Nikos Kazantzakis

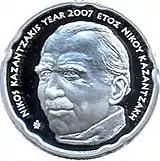
Nikos Kazantzakis commemorative coin

During the time when Kazantzakis was writing his novels, poems, and plays, the majority of "serious" Greek artistic work was written in Katharevousa, a "pure" form of the Greek language that was created to bridge Ancient Greek with Modern, Demotic Greek, in order to "purify" Demotic Greek. The use of Demotic, among writers, gradually started to gain the upper hand only at the turn of the 20th century, under the influence of the New Athenian School (or Palamian).